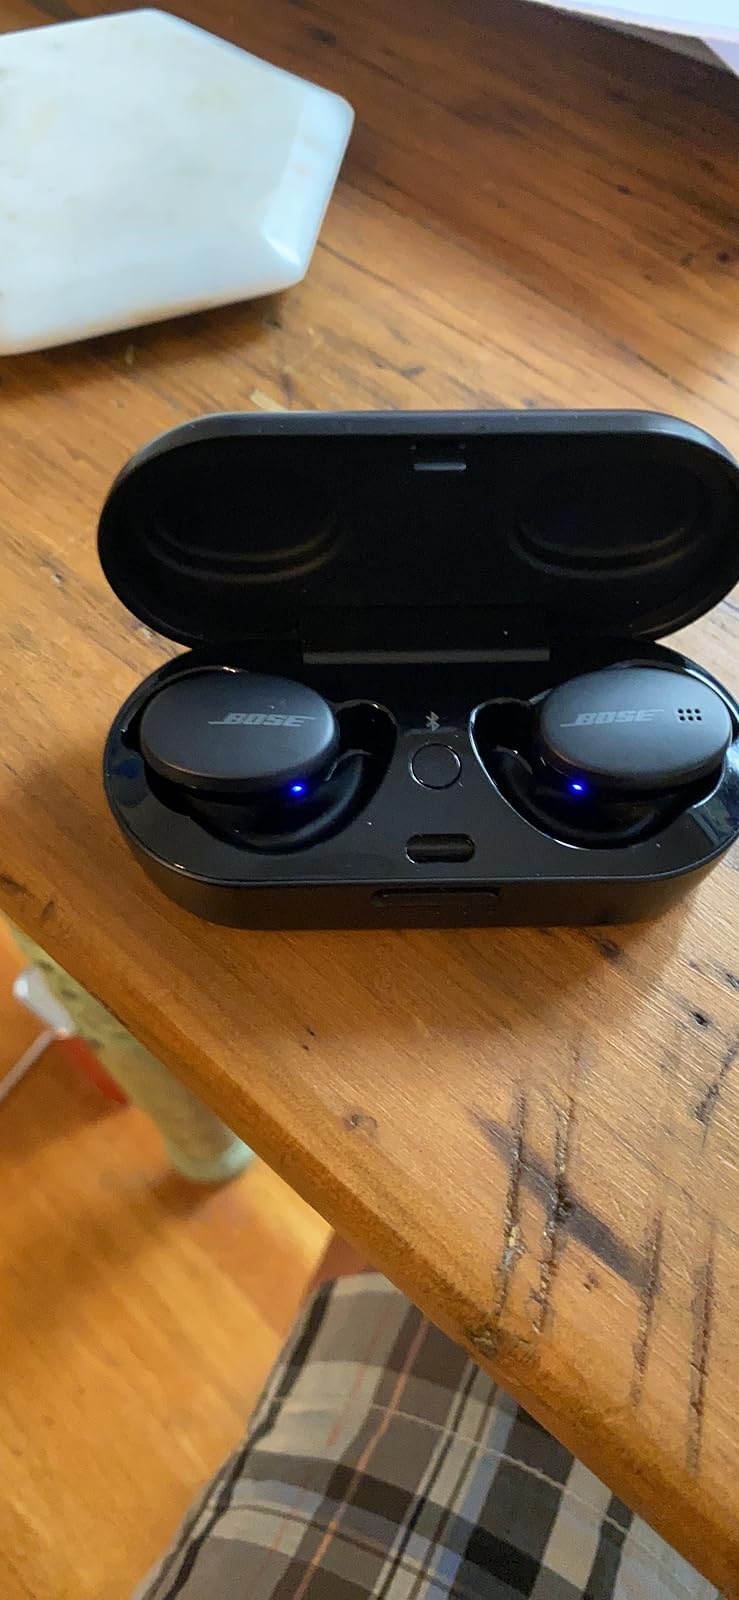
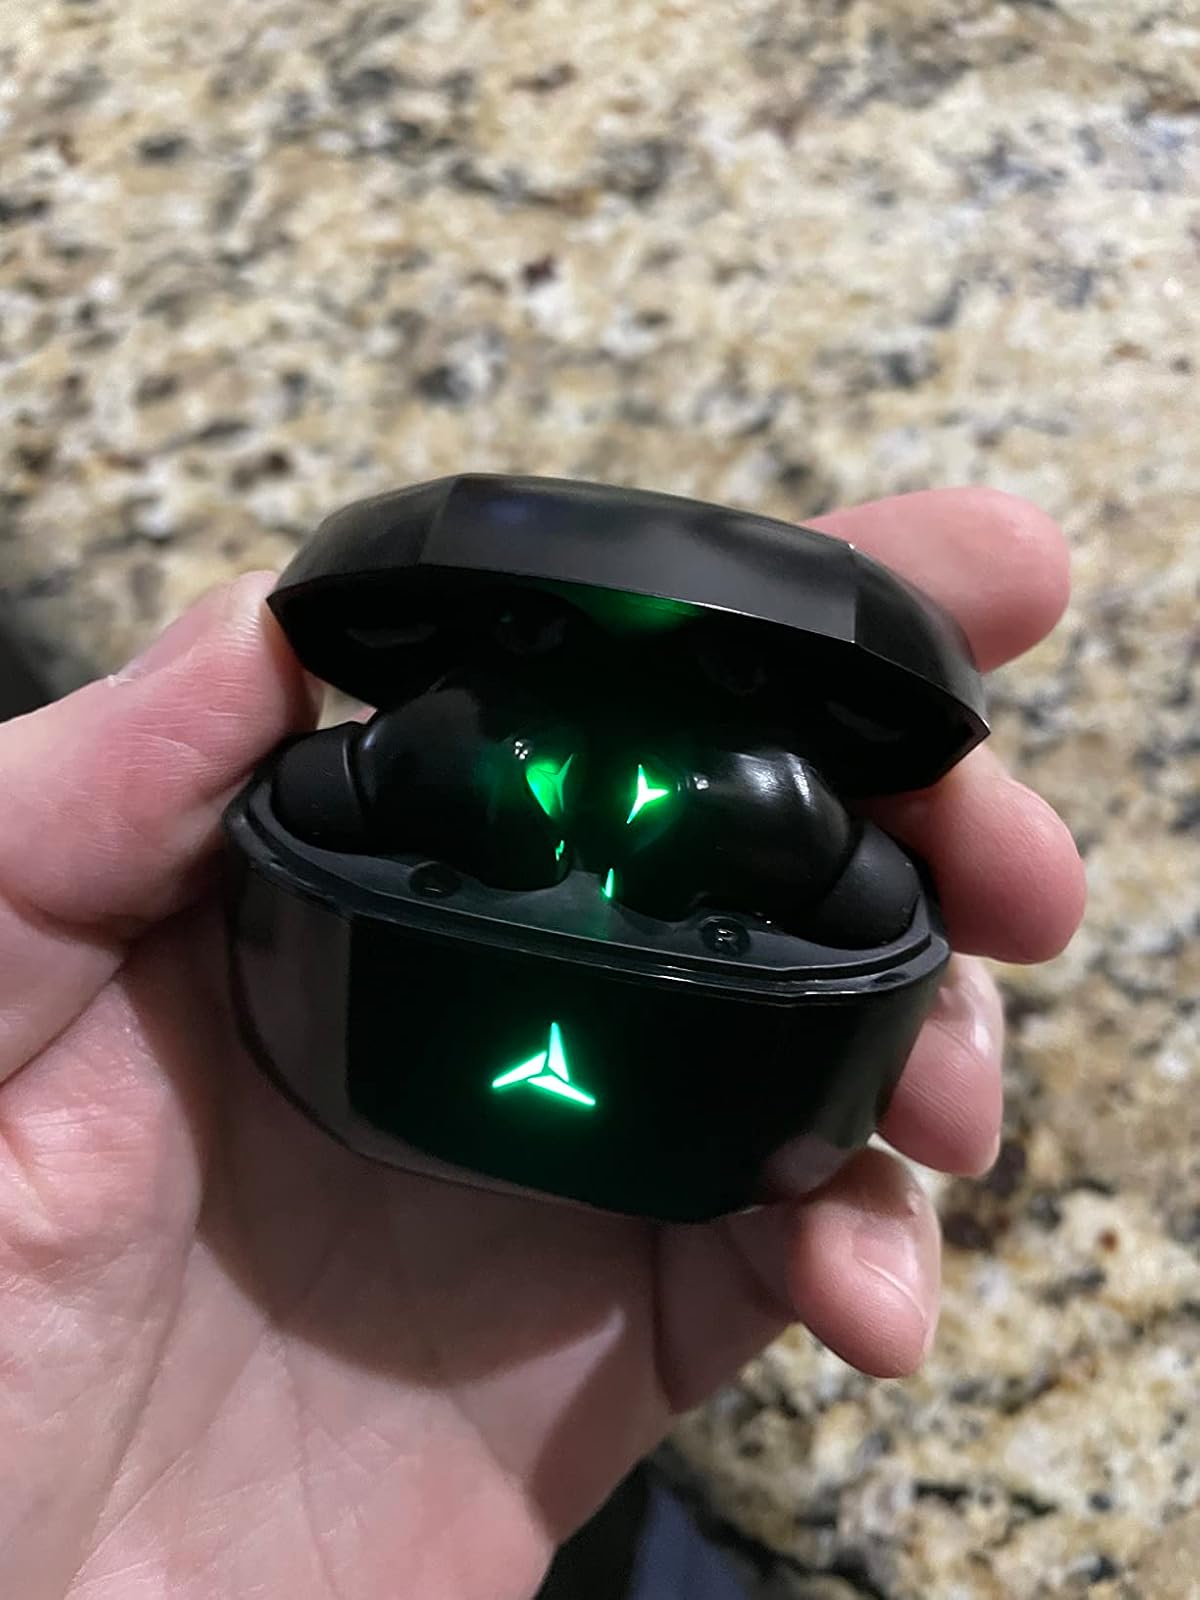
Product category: earbuds
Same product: no